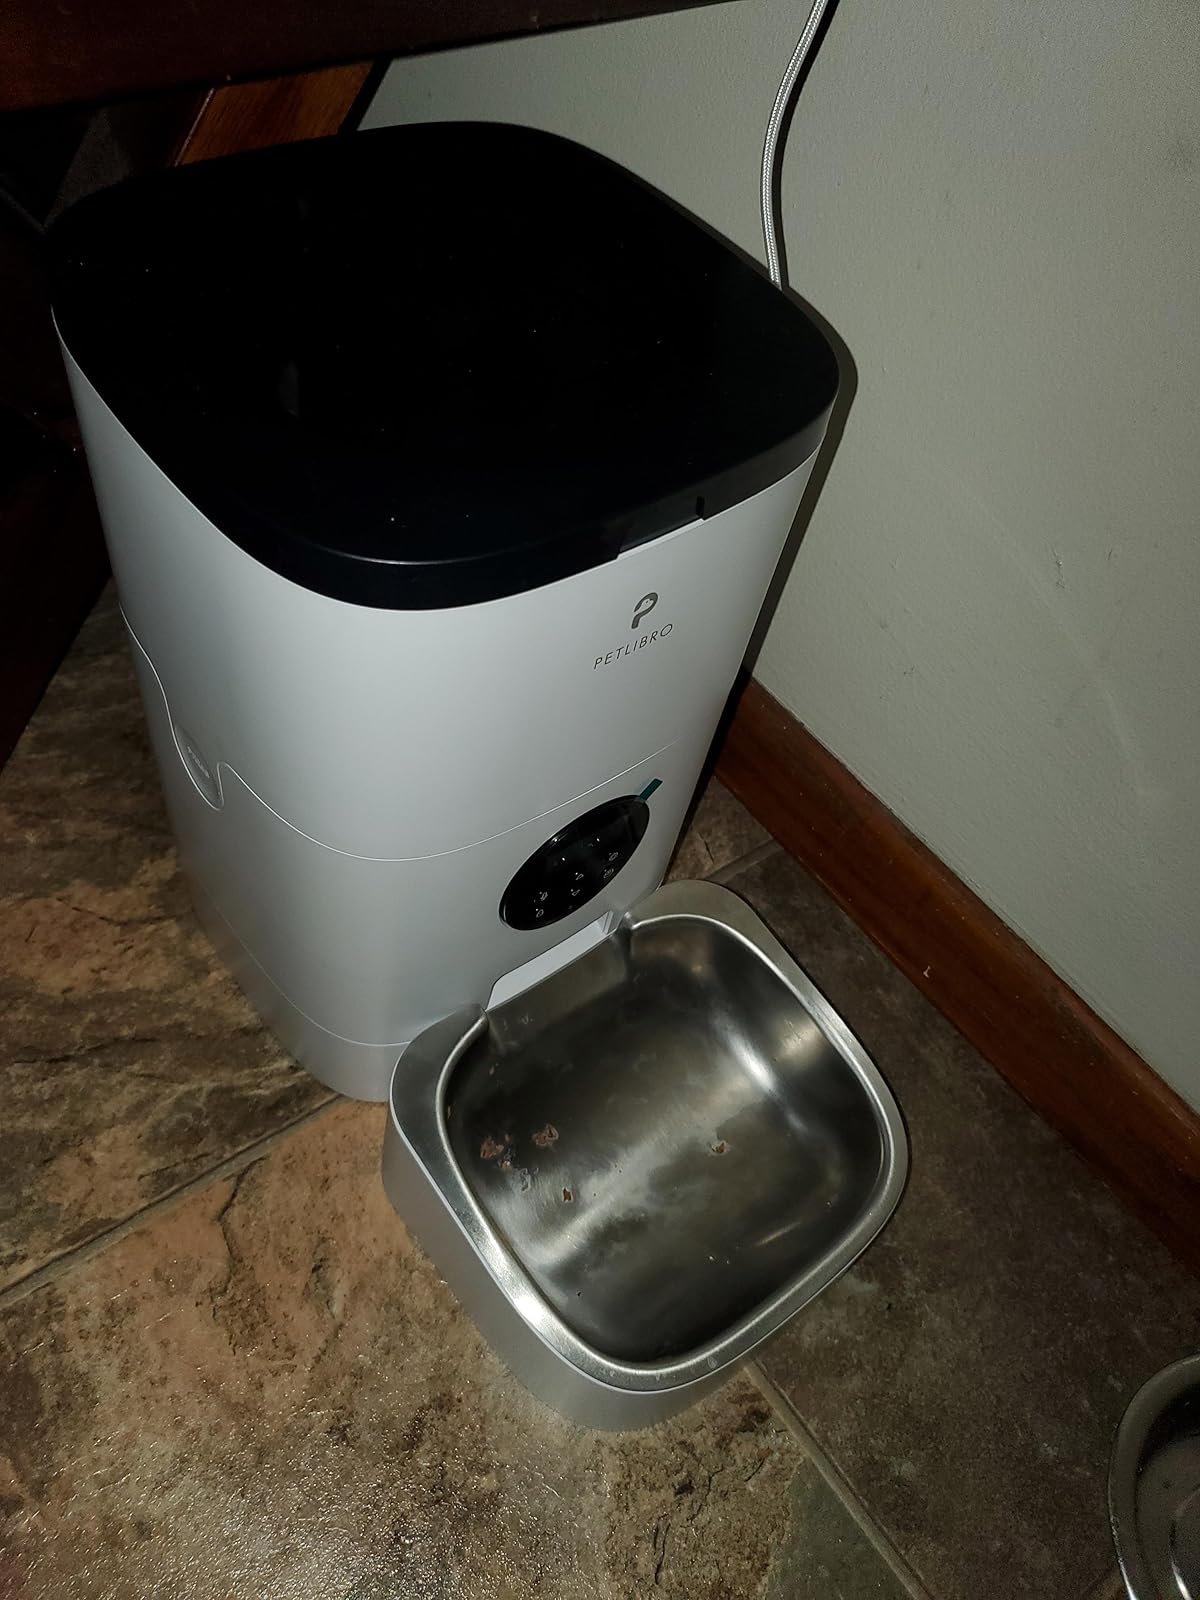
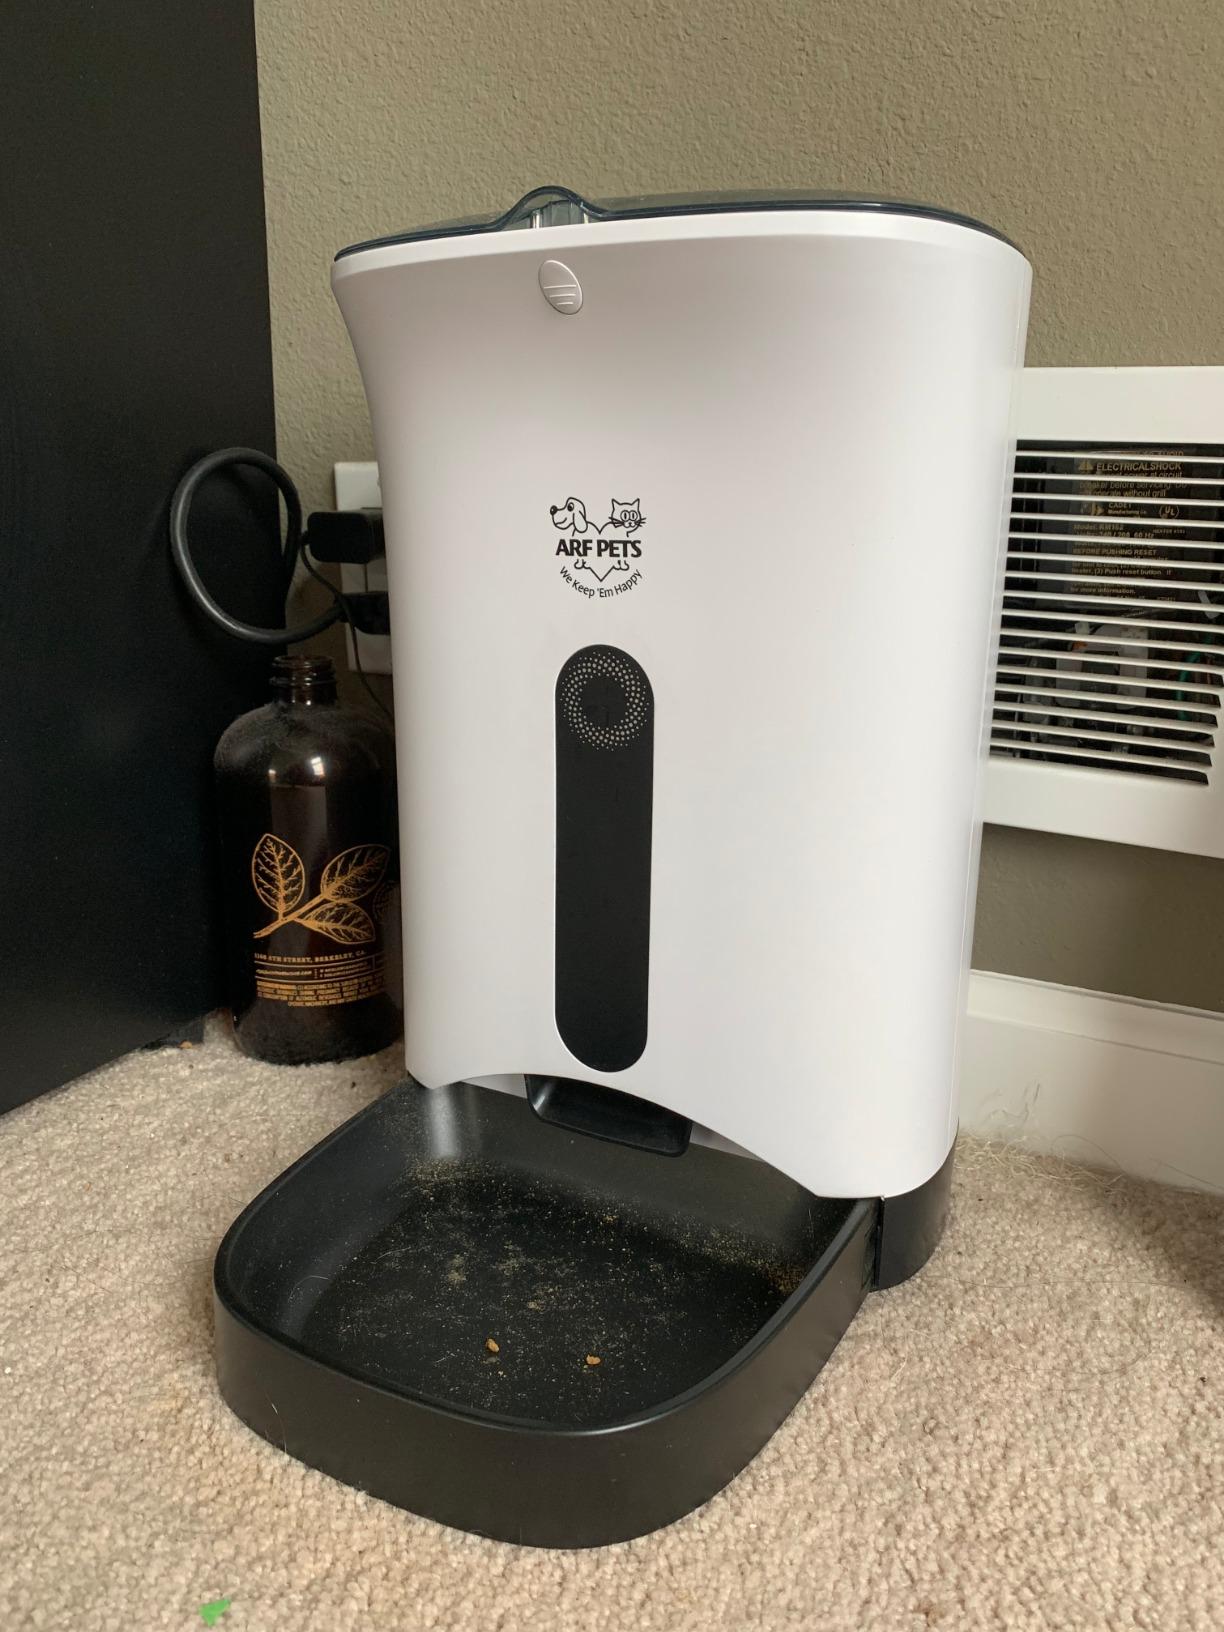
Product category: items_feeder
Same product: no